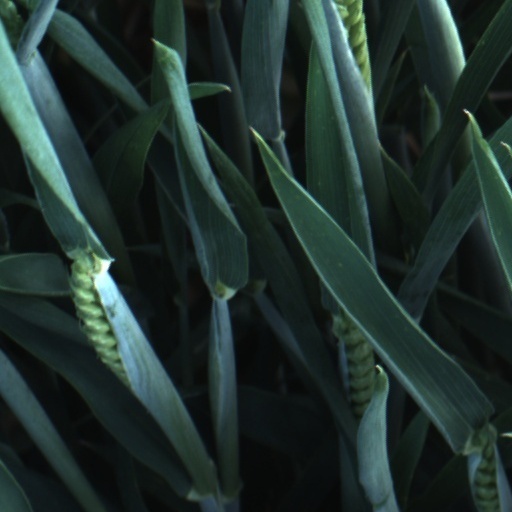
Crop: wheat